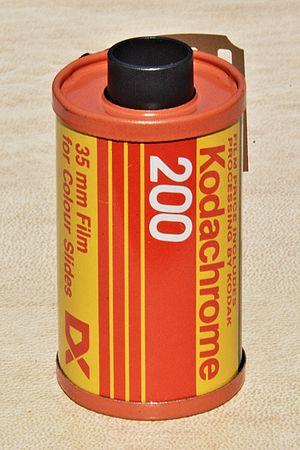
Kodachrome 200 - Film pour diapositives couleur
Le Kodachrome est un film inversible couleur qui fut produit par la firme américaine Kodak de 1935 jusqu'en juin 2009. C'est le premier procédé soustractif de l'histoire du cinéma.